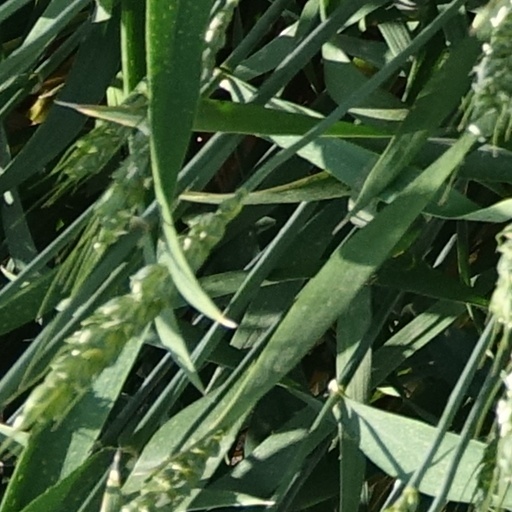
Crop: wheat